Carl Thiel

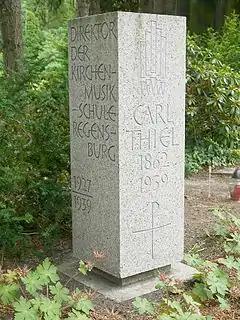
Gravestone of Carl Thiel at the Sankt-Matthias cemetery in Berlin-Tempelhof

When Hans Joachim Moser became his successor as director of the State Academy after his retirement in 1927, Thiel went to Regensburg and worked there at the . After three years there he was appointed by bishop Michael Buchberger and was also appointed director as successor to Karl Weinmann, who had already been provisionally represented by Peter Griesbacher. He held this position voluntarily and held it until the end of his life in 1939. By organizing a commemoration ceremony for Max Reger and a "celebration of German culture" with Richard Wagner's "Parsifal", Anton Bruckner's Te Deum and works by Max Reger, he and his student Theobald Schrems in 1933 strongly supported newer music.